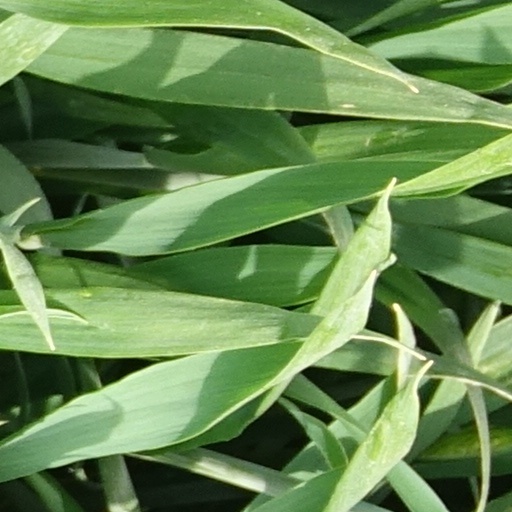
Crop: wheat